Marty Flynn

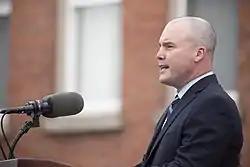
Flynn in 2021

On February 14, 2021, Democratic State Senator John Blake announced he would be resigning as Senator of the 22nd senatorial district to take a position in the office of U.S. Representative Matt Cartwright. Flynn and Representative Kyle Mullins of the 112th district both sought the Democratic nomination in the special election to succeed Blake. On March 13, Democrats held a special convention where members of the local Democratic Party committees selected a nominee. Flynn won the party's nomination by a vote of 206 to 118. In the special election, held on May 18, Flynn received 51.2% of the vote, defeating Republican Chris Chermak, a county commissioner in Lackawanna County, who received 38.5%, while Marlene Sebastianelli of the Green Party received 9.2% of the vote and Nathan Covington of the Libertarian Party received 1.1%.